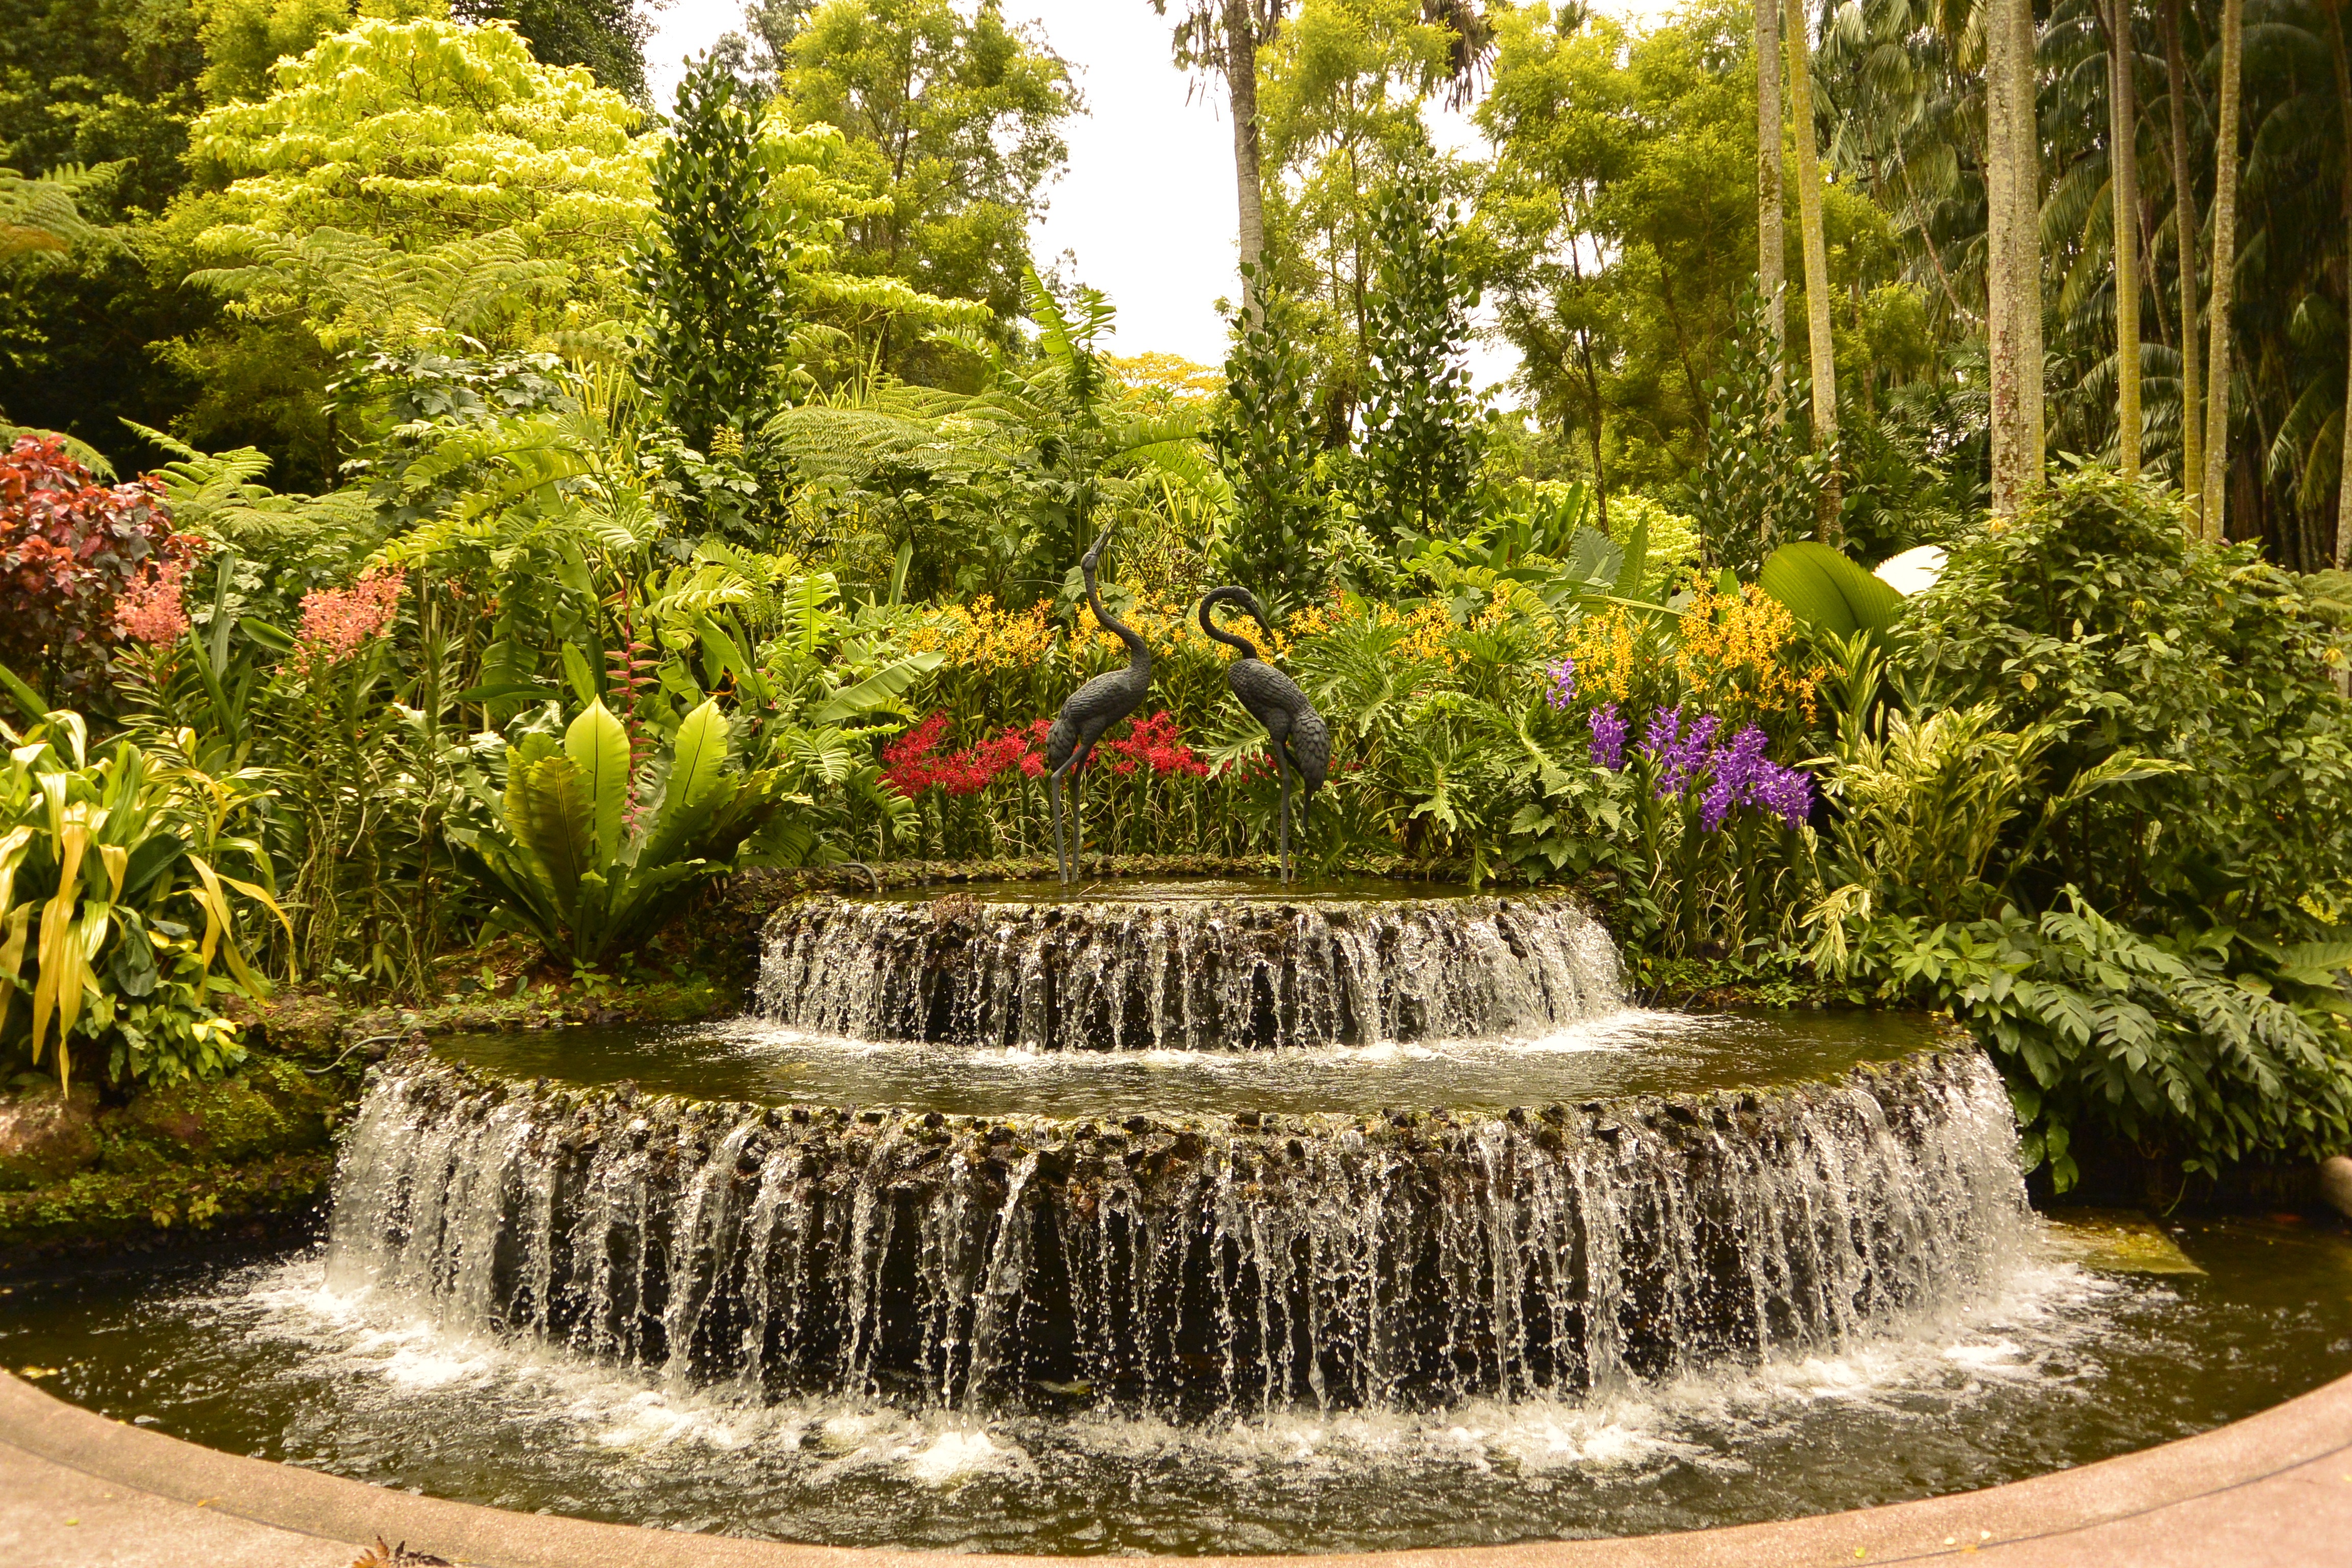
flower, pond, swimming pool, backyard, botany, garden, landscaping, fountain, botanical garden, estate, singapore, water feature, reflecting pool, landscape architect